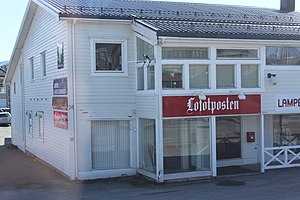
Lofotposten
Lofotposten er et dagblad som udgives i Svolvær i Nordland fylke i Norge. Avisen blev grundlagt i 1896.